Ferruginous hawk

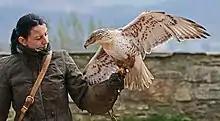
Ferruginous hawk at Augustusburg Castle in Saxony

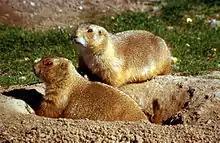
Prairie dogs, one of the favorite foods of the ferruginous hawk

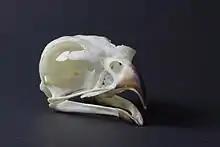
Ferruginous hawk skull

The male and female have identical markings. The main difference is size, with the female being somewhat larger. Perched birds have a white breast and body with dark legs. The back and wings are a brownish rust color. The head is white with a dark streak extending behind the eye. The wingtips almost reach the tip of the tail.